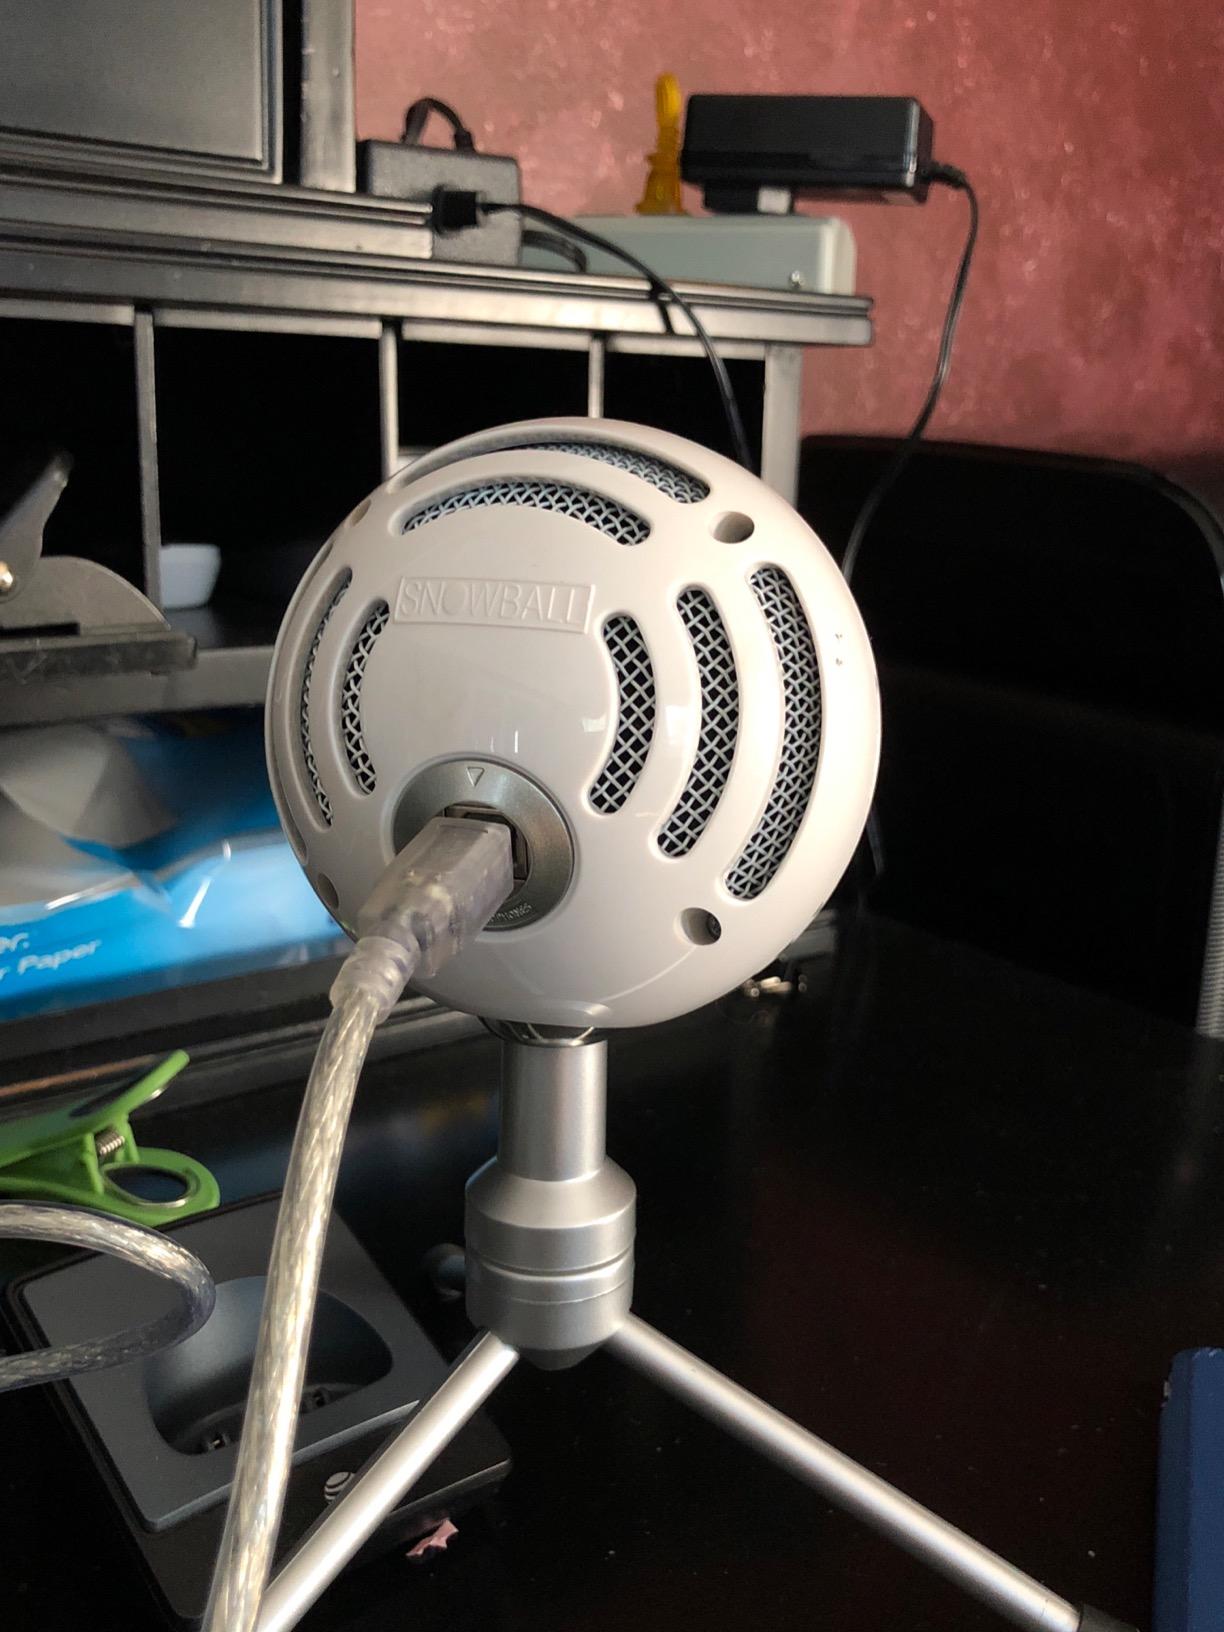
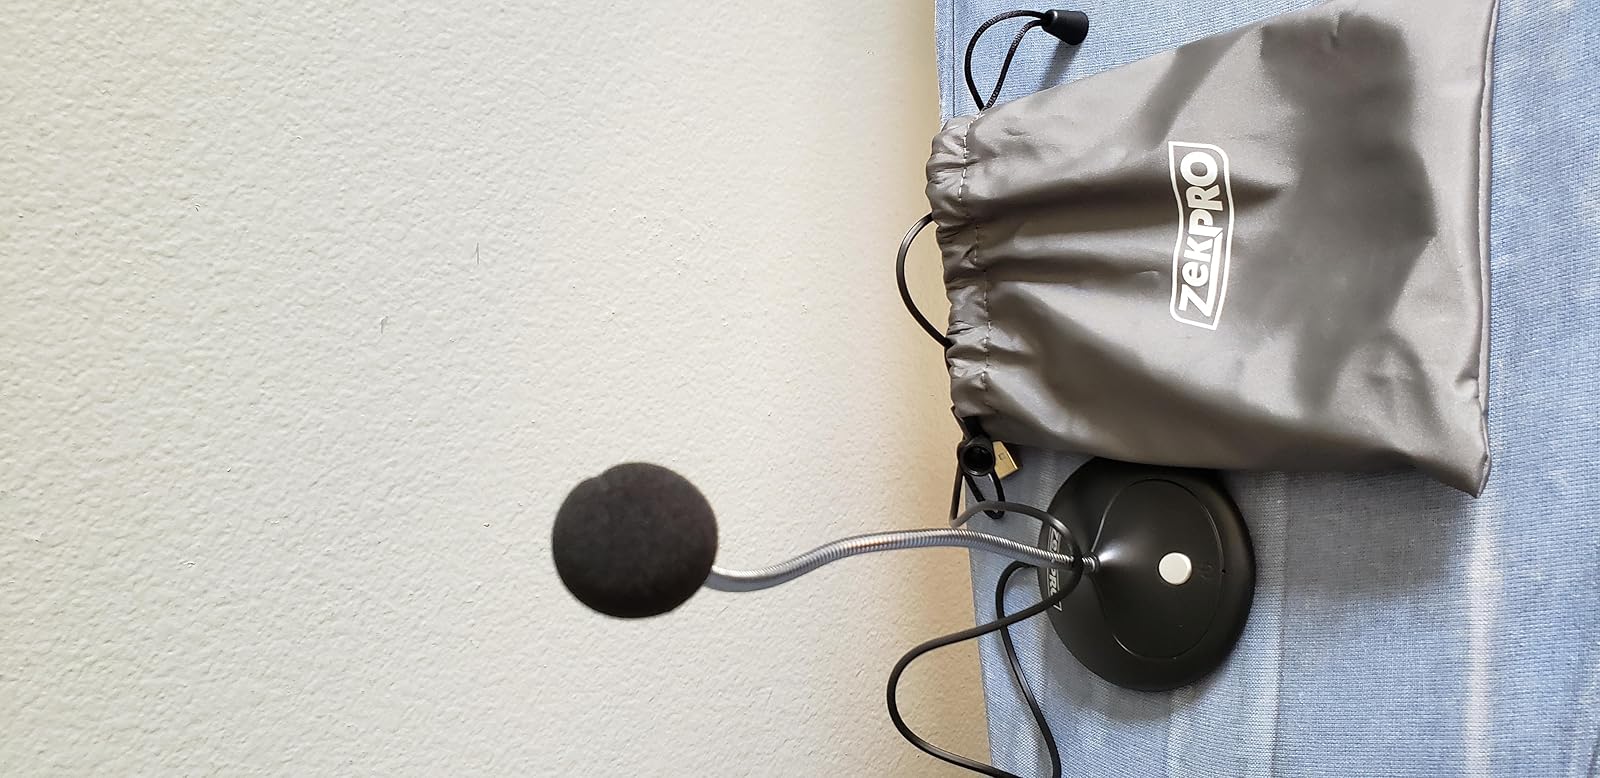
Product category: microphone
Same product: no